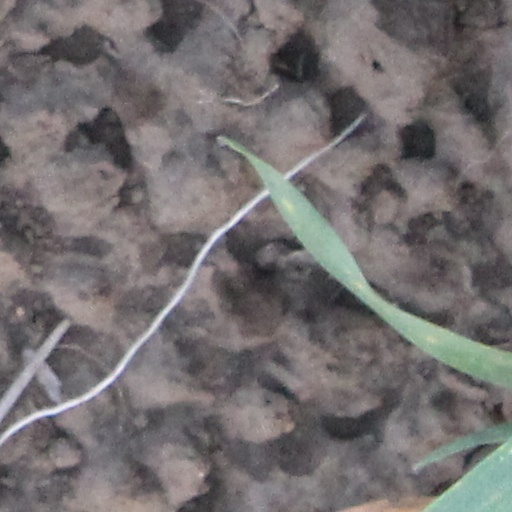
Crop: wheat